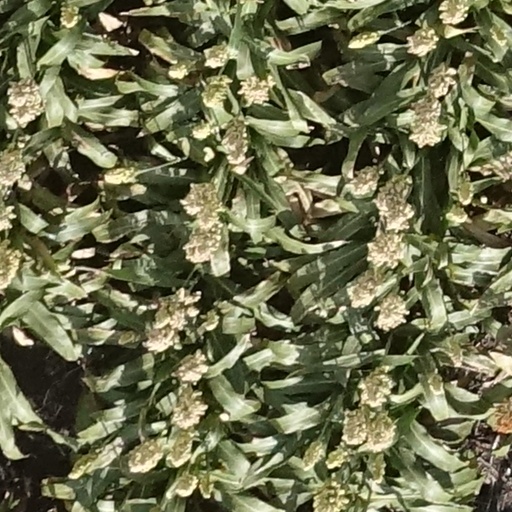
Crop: sorghum